Shinnecock Hills Summer School of Art

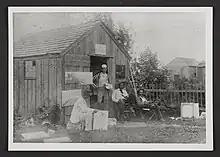
Students at Shinnecock Hills Summer School of Art, ca. 1895

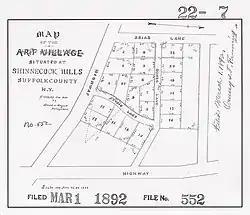
Map of the Art Village Situated at Shinnecock Hills

The Art Studio was at the northeastern edge of the property, built with an exterior of log slabs.. The interior was one large workspace, with a large 2-sided easel in the center of the room.